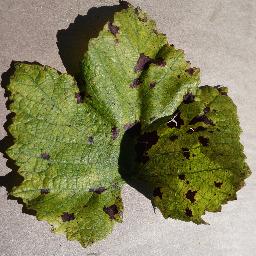
Label: Grape___Leaf_blight_(Isariopsis_Leaf_Spot)